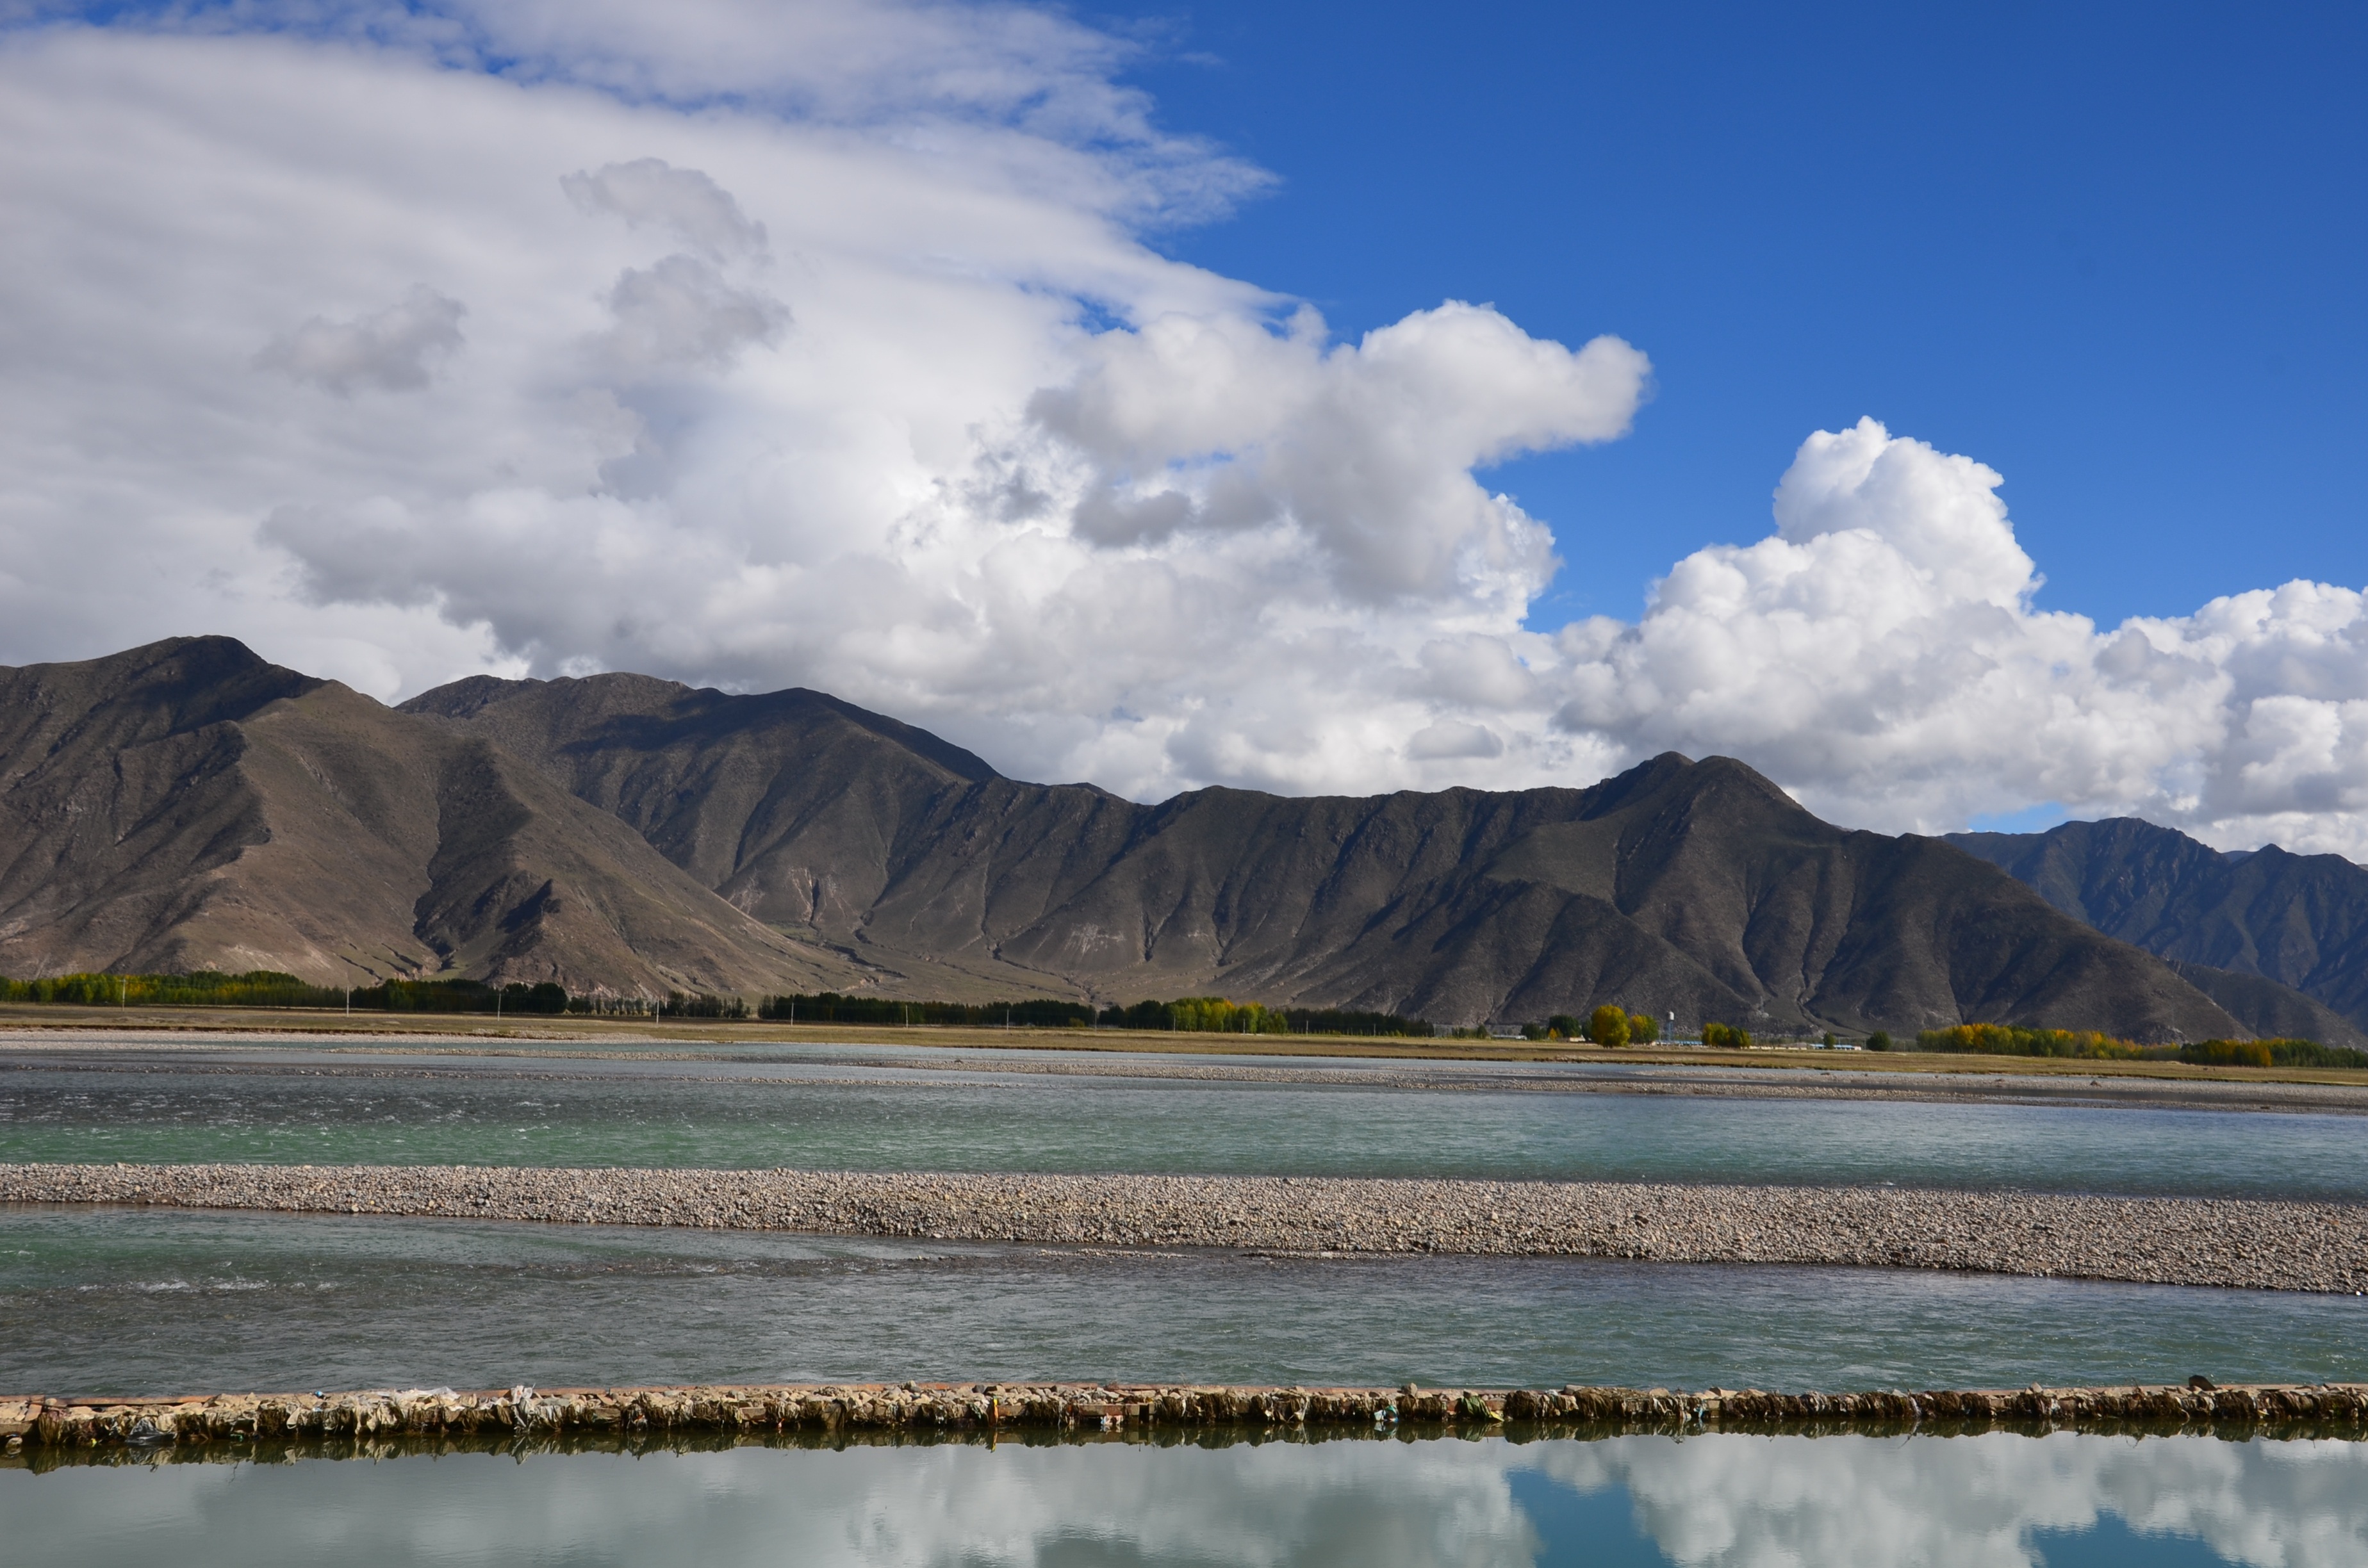
landscape, sea, coast, nature, horizon, wilderness, mountain, cloud, sky, lake, mountain range, reflection, glacier, bay, reservoir, tibet, badlands, plateau, fell, loch, landform, lhasa river, natural environment, geographical feature, atmospheric phenomenon, mountainous landforms